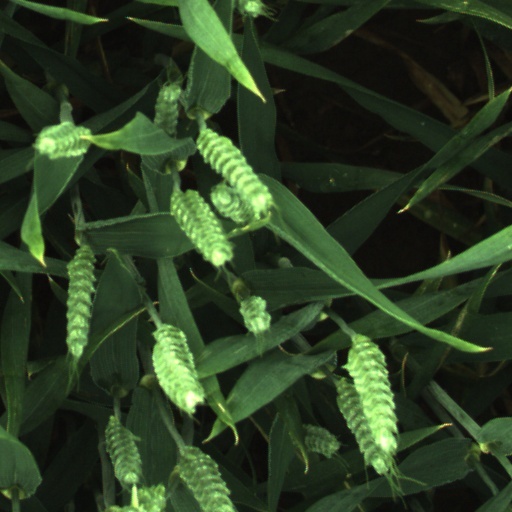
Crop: wheat